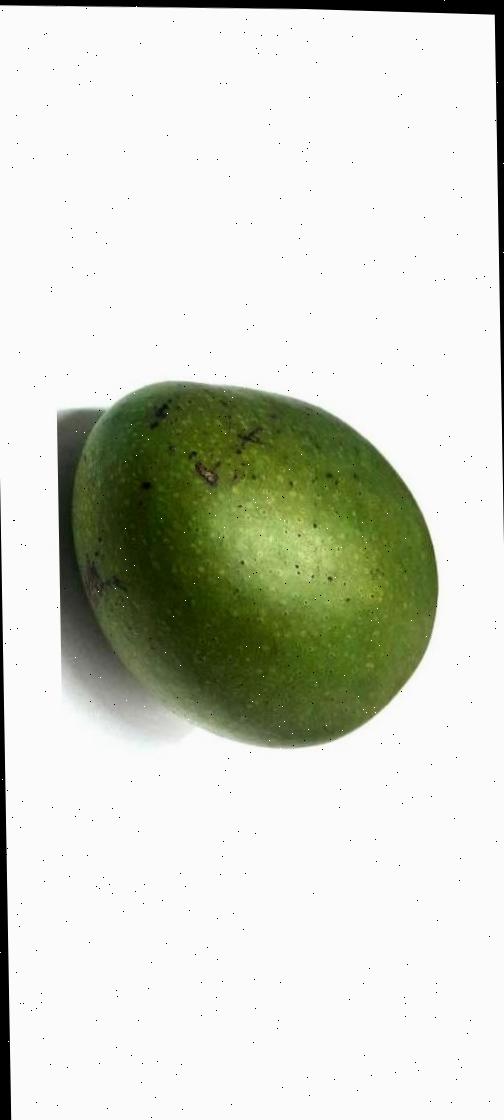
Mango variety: Ashshina Zhinuk